Recoil (band)

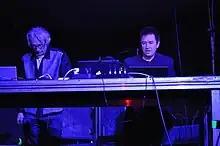
Paul Kendall (left) and Alan Wilder (right) in 2010

Recoil is a musical project created by English musician and former Depeche Mode member Alan Wilder. Essentially a solo venture, Recoil began whilst Wilder was still in Depeche Mode as an outlet for his experimental, less pop-oriented compositions. Once he announced his departure from the group in 1995, Recoil became Wilder's primary musical enterprise.